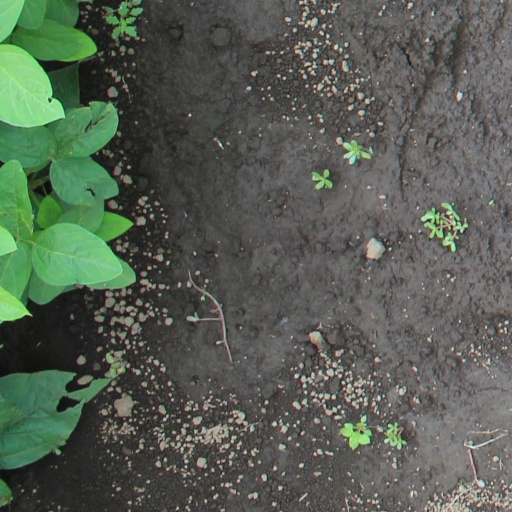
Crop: soybean